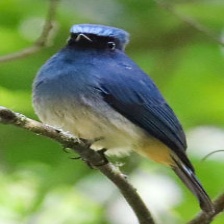
Species: INDIGO FLYCATCHER
Scientific name: EUMYIAS INDIGO